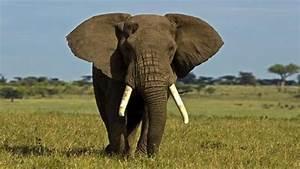
elephant